Greifswald

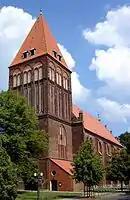
St.-Jacobi-Kirche

Among Greifswald's brick gothic churches is the Dom St. Nikolai (St. Nicholas collegiate church) in the city center, which, with its tall tower, is the symbol of the city. The exact date of its founding is unknown, but the original church dates from the late 13th century. The tower was built, and an organ installed in the church, in the late 14th century. In the mid-17th century, when Greifswald was part of Swedish Pomerania, severe storm damage was repaired with support from the Swedish Crown. Neglect during the early DDR period necessitated extensive refurbishment, completed in 1989, the last full year of the DDR.